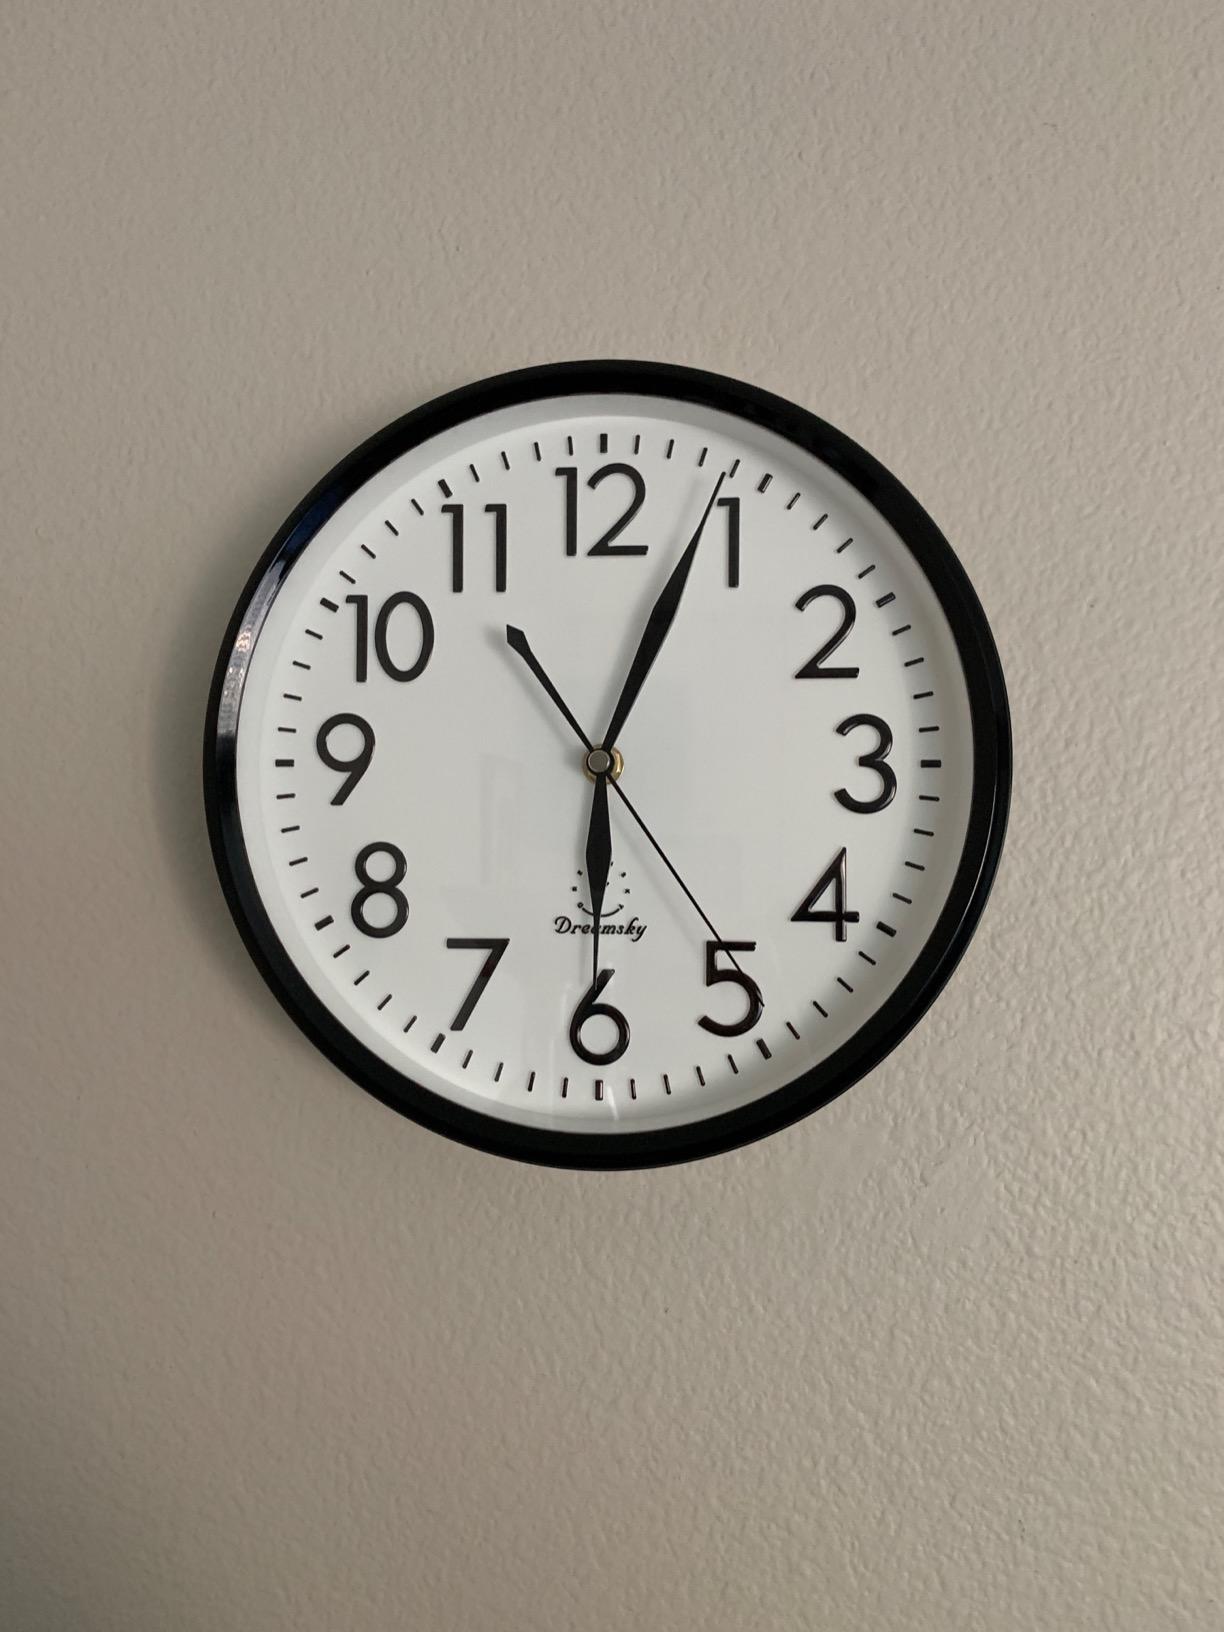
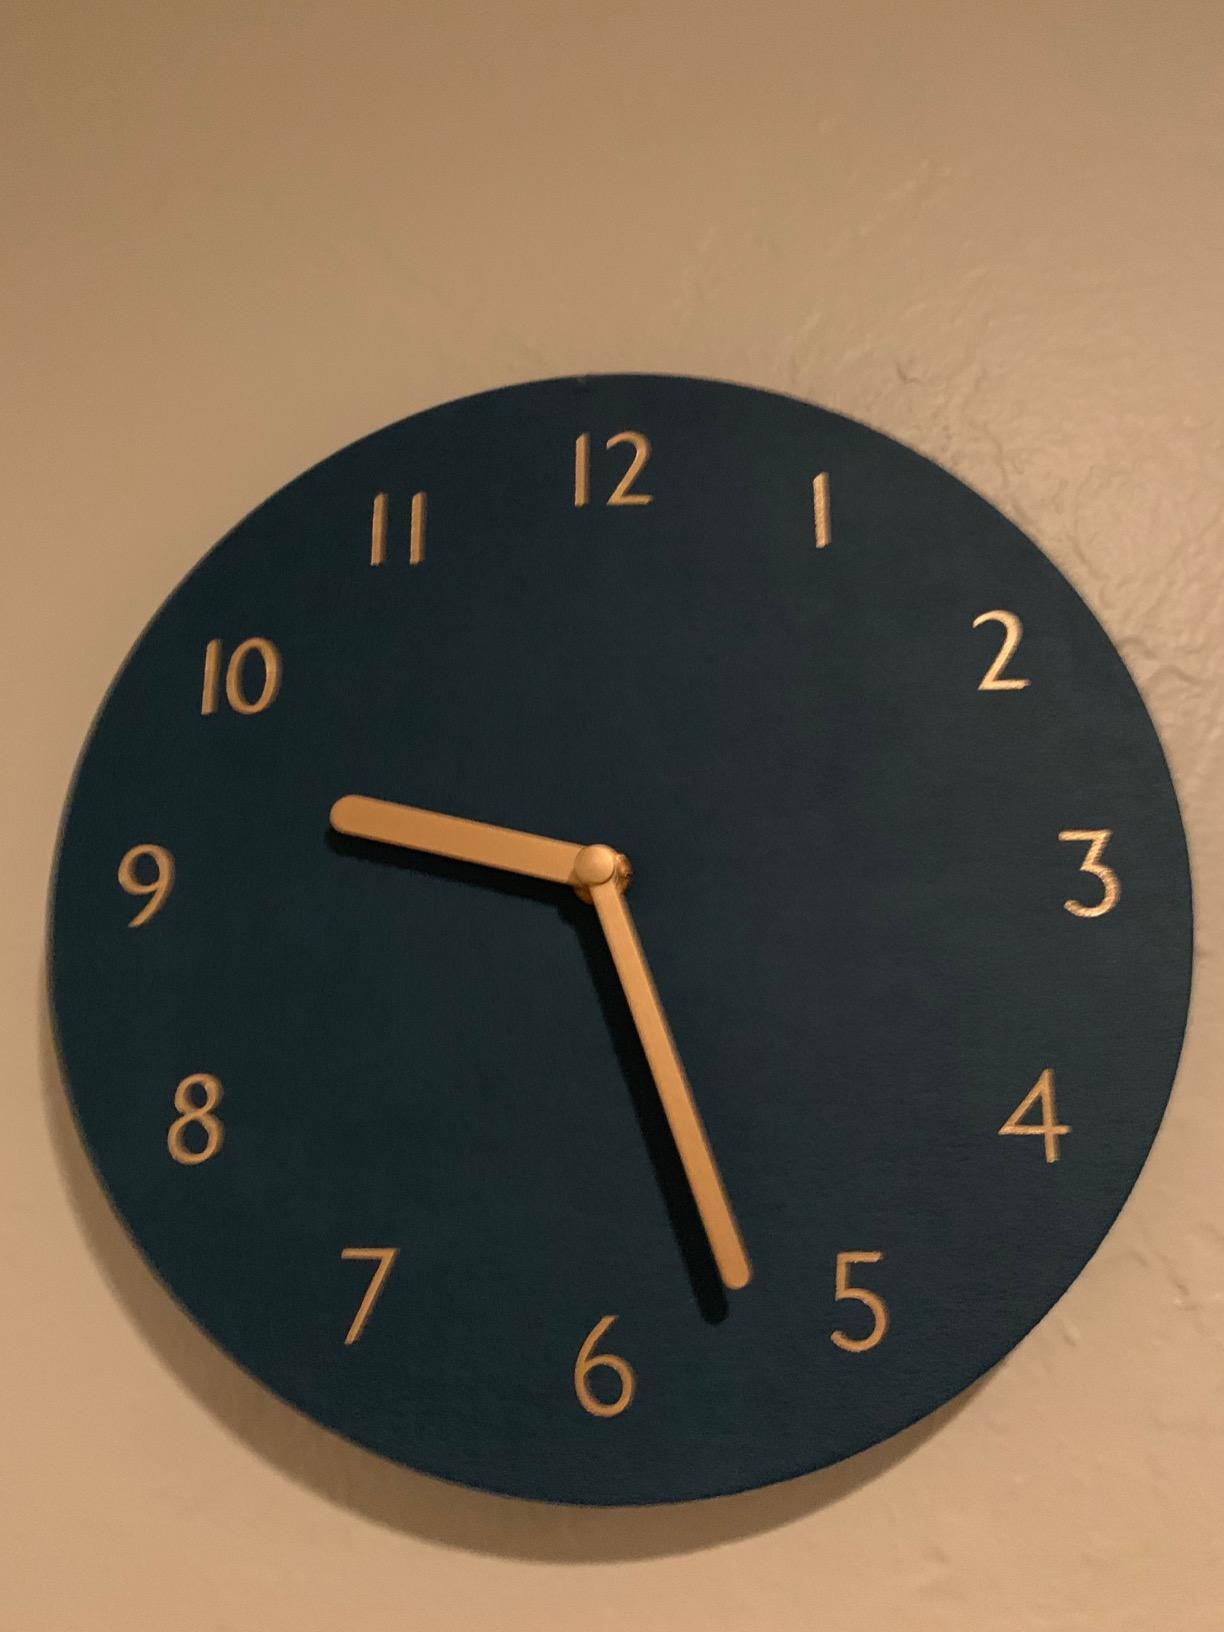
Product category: clock
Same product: no